Yuri Kondratyuk

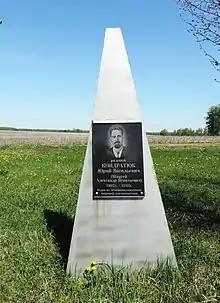
Kondratyuk's monument at the site of his alleged burial in Bolkhovsky

Kondratyuk learned of a competition to design a large wind power generator for Crimea, sponsored by Sergo Ordzhonikidze, then People's Commissar of Heavy Industry. With fellow exiled engineers Pyotr Gorchakov and Nikolai Nikitin, Kondratyuk submitted a design for a 165-metre (500 ft) high concrete tower supporting a four-bladed propeller with a span of 80 metres (240 ft) and capable of generating up to 12,000 kW. In November 1932, Ordzhonikidze selected this design as the winner and invited the team to meet with him in Moscow before sending them to Kharkov to finalise the design and supervise its construction. While in Moscow, Kondratyuk had the opportunity to meet Sergei Korolev, then head of the Group for the Study of Reactive Motion (GIRD), the Soviet rocket research group). Korolev offered Kondratyuk a position on his staff, but Kondratyuk declined, fearing that the scrutiny he would come under the NKVD would reveal his true identity.